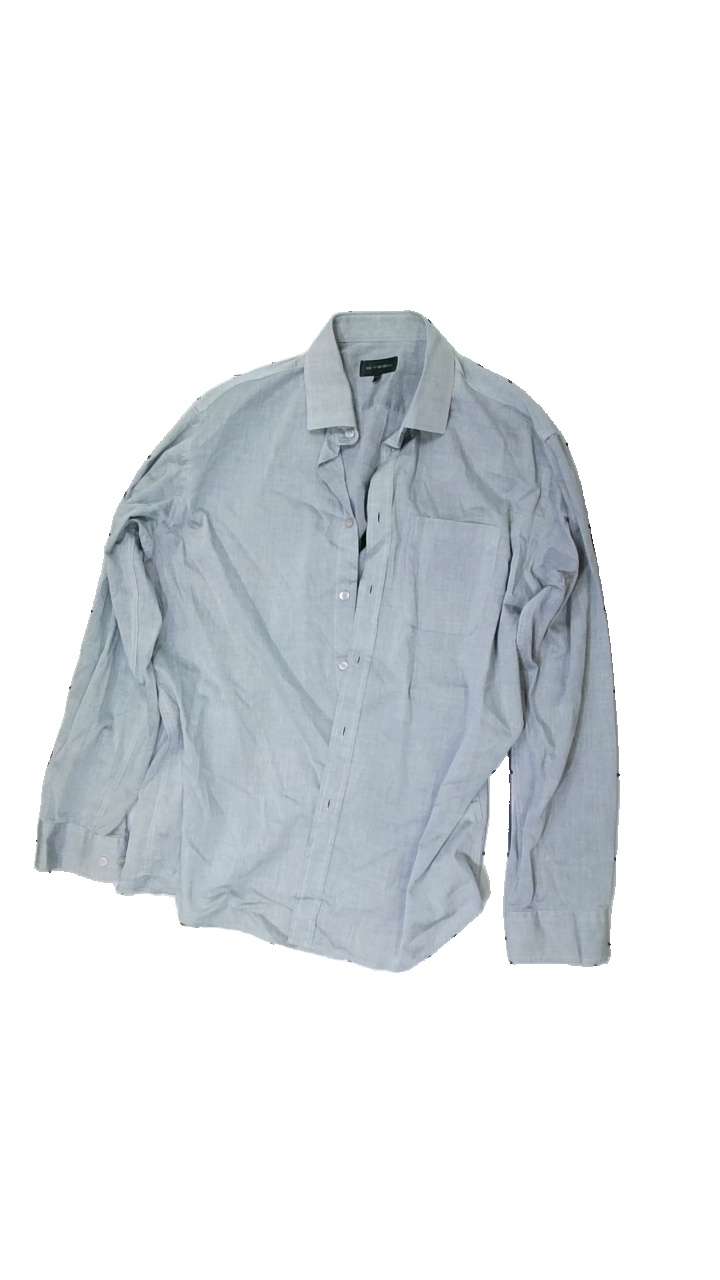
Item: Shirt (Men)
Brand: Steel
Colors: Grey
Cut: Regular
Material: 100% cotton
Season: All
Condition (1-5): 3
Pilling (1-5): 4
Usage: Reuse
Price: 50-100